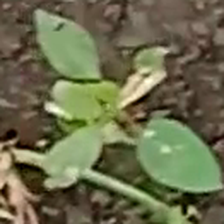
Weed species: Moti_dudhi(Euphorbia_geneculata_L)